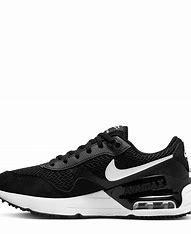
Brand: Nike
Model: Air Max Systm